Clifford Percival Smith House

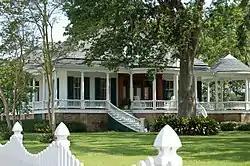

The Clifford Percival Smith House, also known as the Walker House, is a historic house in Houma, Louisiana, U.S.. It was built circa 1905 for Clifford Percival Smith and his wife, Clara. It belonged to the Smith family until 1986. By the late 1980s, it belonged to the Walker family.